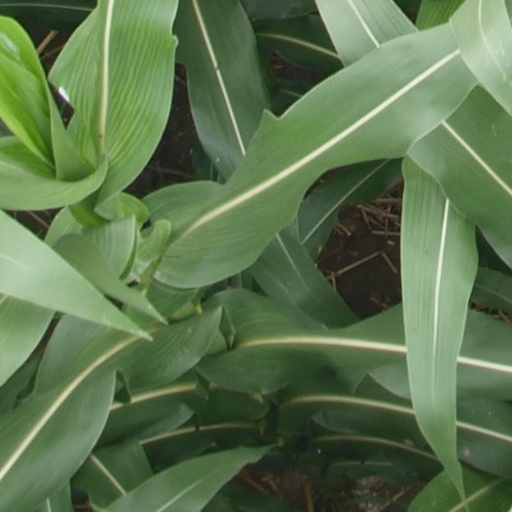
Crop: maize; corn